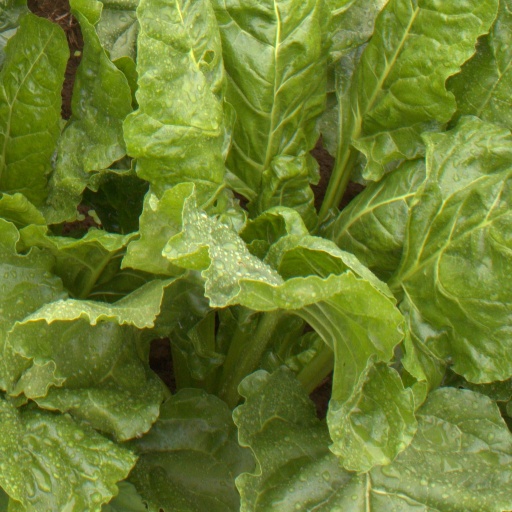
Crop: sugar beet